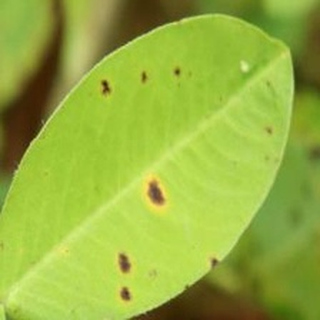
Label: groundnut_early_leaf_spot